Edward P. Morse

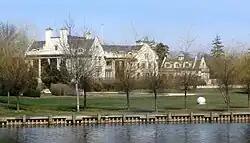
Villa Maria, Morse's former mansion in Long Island

Edward P. Morse married Ada Martha Gavel on November 8, 1878, shortly before leaving his hometown of Clementsport, Nova Scotia, to begin his Brooklyn career. The marriage produced three children: Jessie Elizabeth (1879–unknown), Edward Phinley Jr. (1882–1948) and Roy Bertram (1886–1953). Both sons followed Morse into the shipbuilding industry, Edward P. Jr. as head of a rival ship repair company, and Roy B. as head of a ship parts supply company.